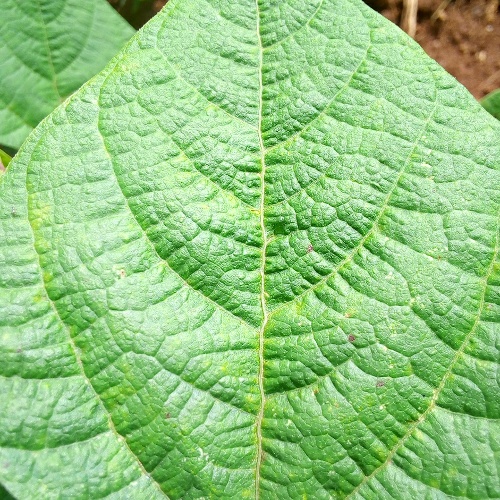
Leaf condition: healthy